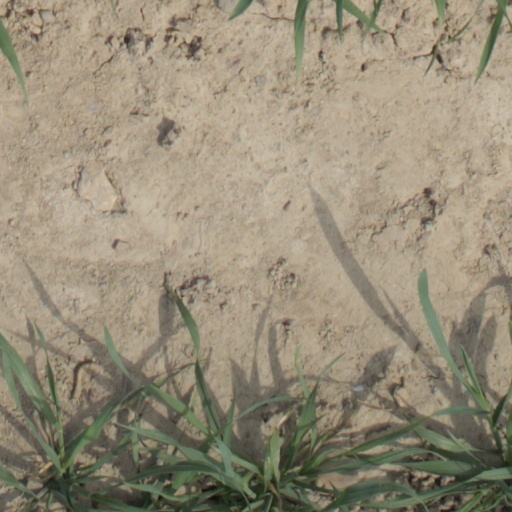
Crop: wheat